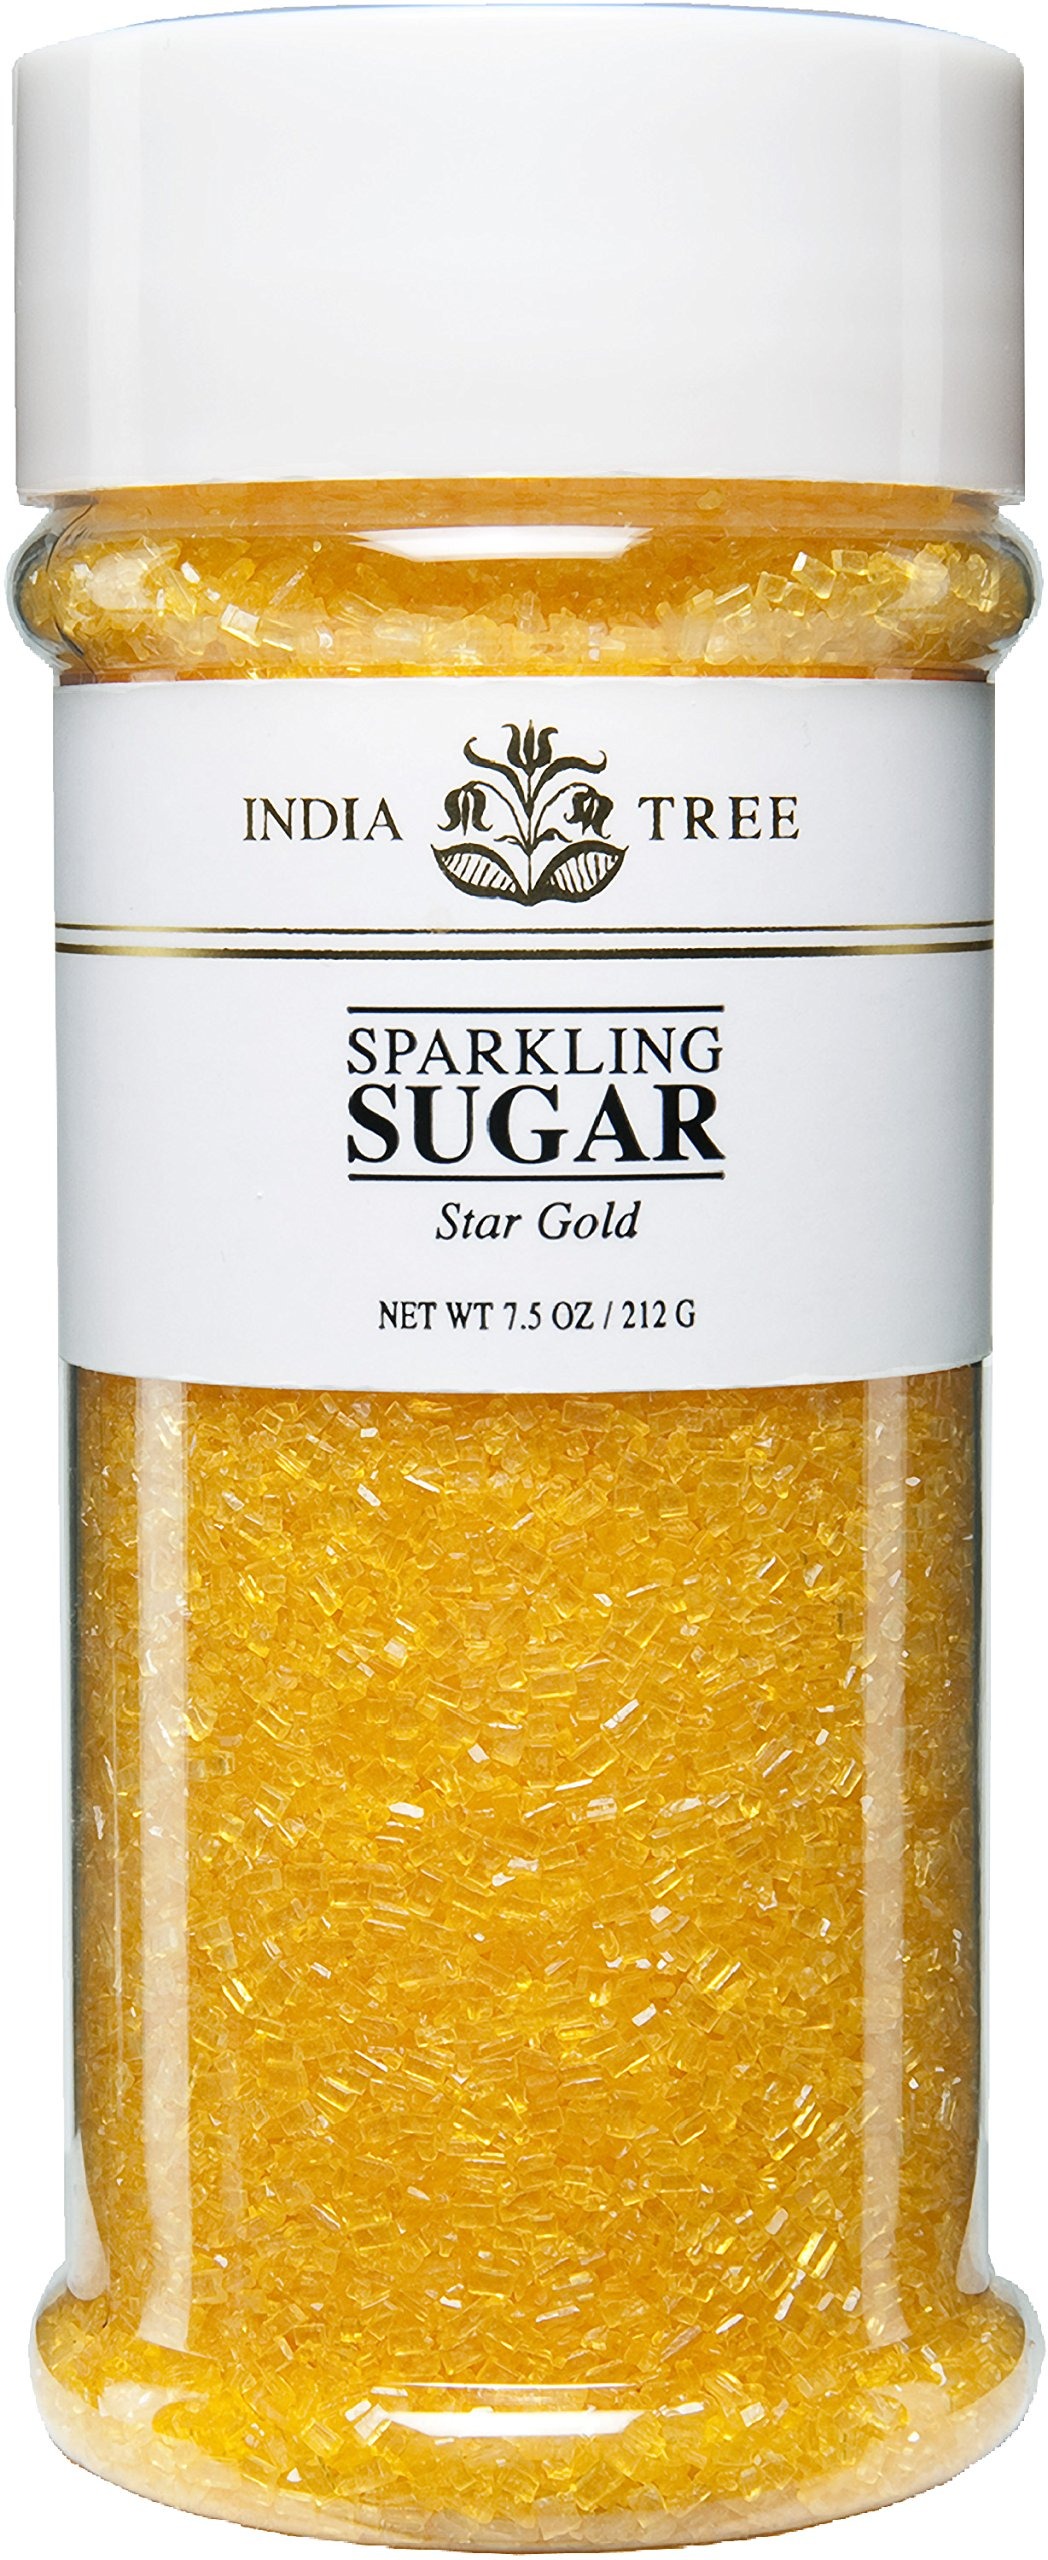
Item Name: India Tree Gold Sparkling Sugar, 7.5 oz
Bullet Point 1: cRc Kosher Certified
Bullet Point 2: VERSATILE: Use our sprinkles to decorate cakes, cupcakes, cookies, and more; They’re also great for adding a pop of color to ice cream and other frozen treats; Mix and match our sprinkles to create unique color combinations.
Bullet Point 3: ELEVATE DESSERTS: Whether you’re a professional baker or just love to bake at home, our dye-free sprinkles will add a touch of whimsy and flavor to all your desserts; So go ahead, get creative and sprinkle on the fun!
Bullet Point 4: Quality Ingredients for Creative Cooks: India Tree offers an exciting assortment of cooking and baking ingredients; Ranging from pantry staples like sugar to fabulous colored sugar sprinkles, sugar cubes and vegetable dyes
Bullet Point 5: Make India Tree your go-to shop for Decorative sprinkles, confetti, colored sugar and baking sugar; We also carry a wide array of savory seasonings, all created to chef-level standards with attractive minimalist packaging
Value: 30.0
Unit: Ounce

Price: 10.99